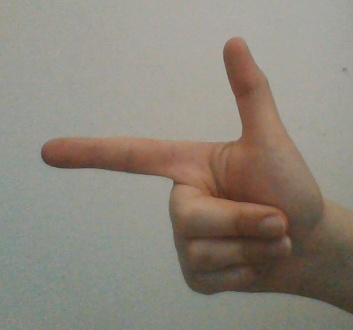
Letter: yaa